Sarou Ghahremani

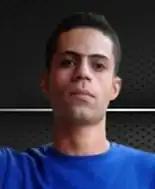

Sarou Ghahremani ( 24 year old, born in Sanandaj, Iran) was an Iranian Kurdish citizen who, according to some media outlets, disappeared after taking part in a protest rally against the Iranian government in Sanandaj.